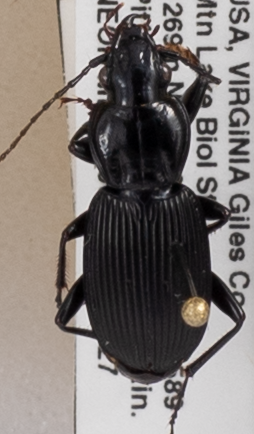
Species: Pterostichus lachrymosus
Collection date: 2019-08-27
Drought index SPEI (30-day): -0.764
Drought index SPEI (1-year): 1.69
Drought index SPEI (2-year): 1.69